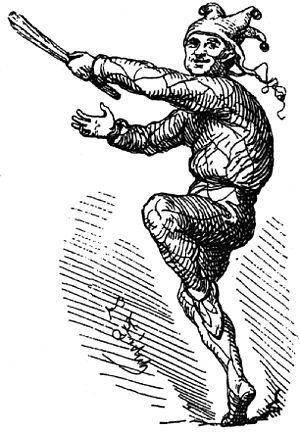
Hans Christian Andersen a écrit environ cent-cinquante contes de fées dont le style, la concision et l'inspiration originale lui ont valu une gloire immédiate dans de nombreux pays, sauf au Danemark, où l'on a tardé à reconnaître son talent.